Colón (Madrid Metro)

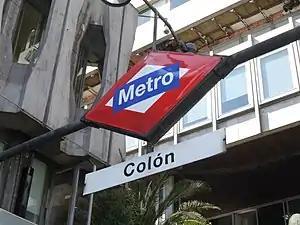

Colón (Spanish for "Columbus") is a station on Line 4 of the Madrid Metro, located under the Monument to Columbus. It is located in fare Zone A.